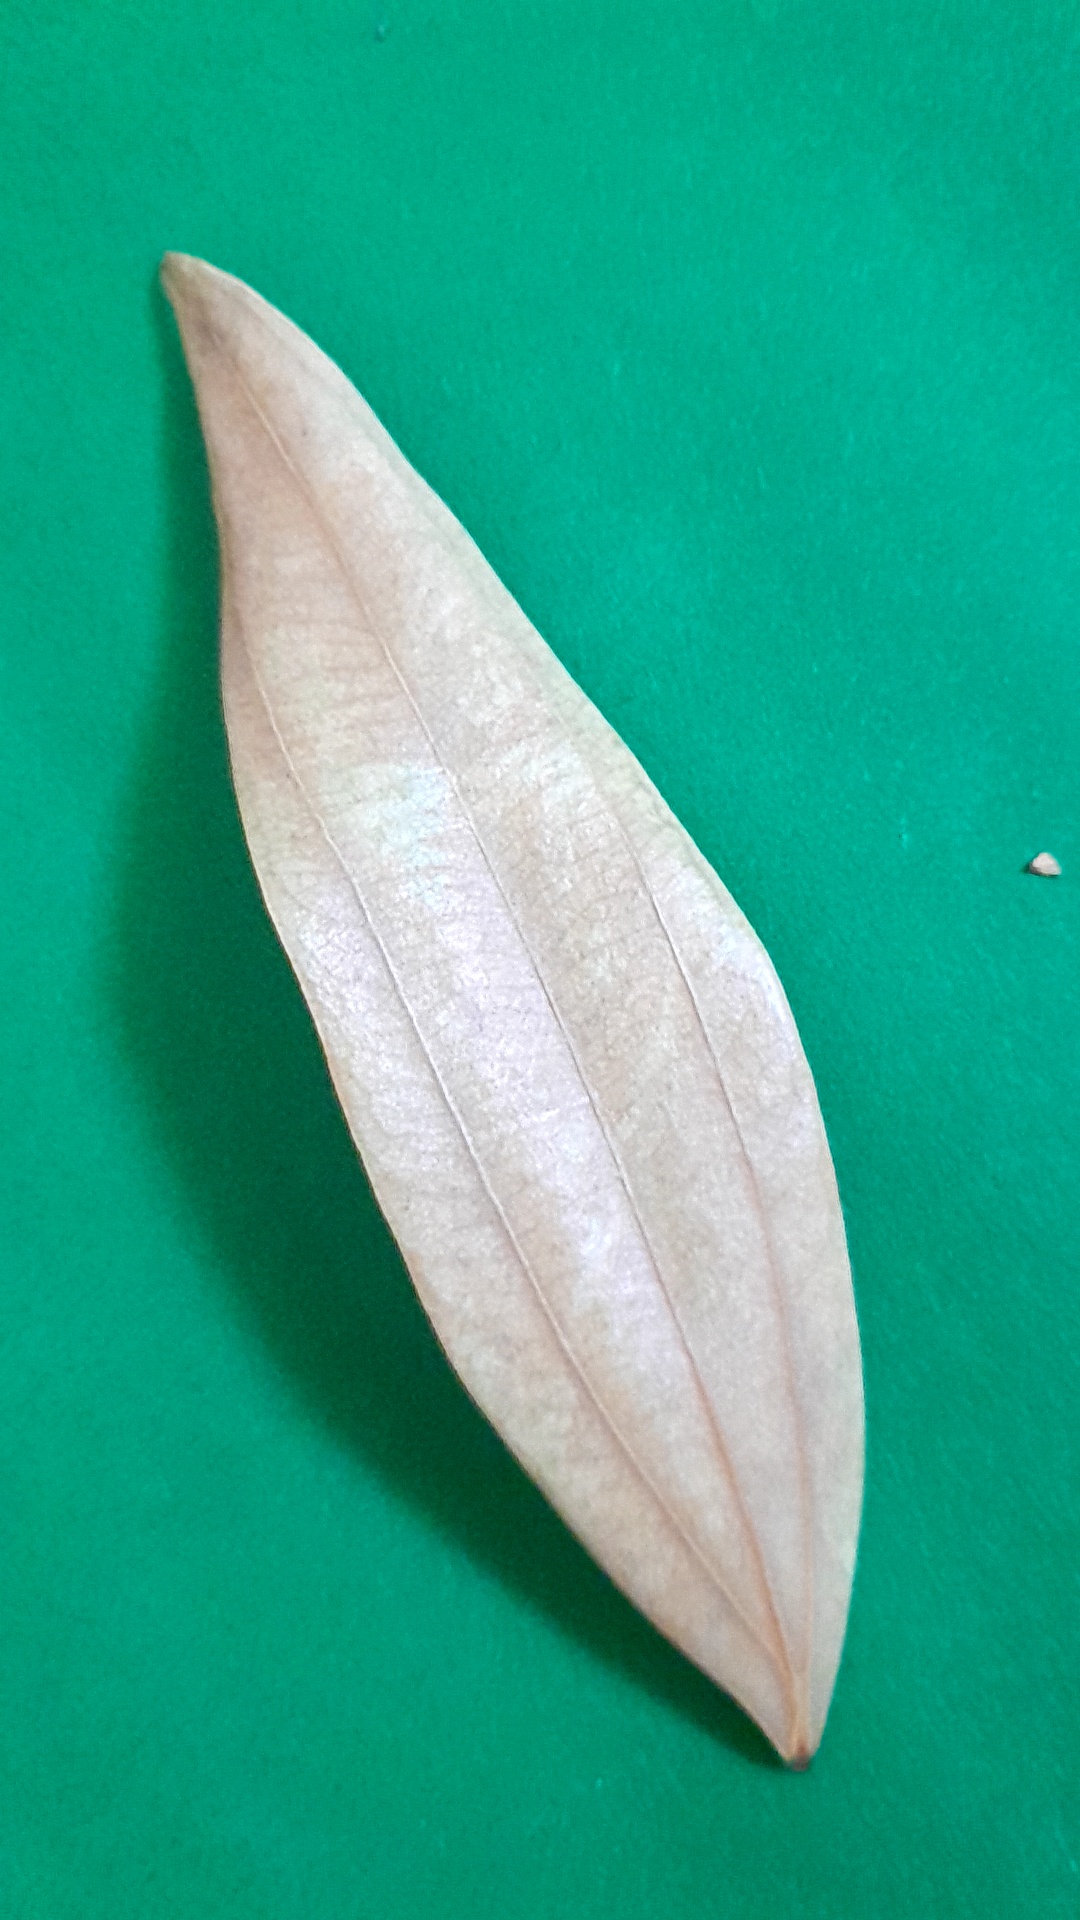
Label: Dry Leaf